List of cloud types

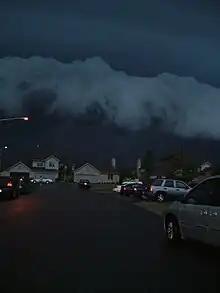
Cumulonimbus arcus

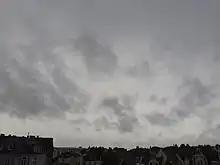
Nimbostratus pannus

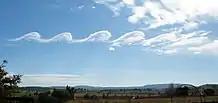
Fluctus clouds over Mount Duval in Australia

Nomenclature works the same way as for genitus mother clouds except for the "mutatus" suffix to indicate the "complete" rather than the partial transformation of the original cloud type. e.g. Altocumulomutatus – formed by the complete transformation of altocumulus mother cloud.